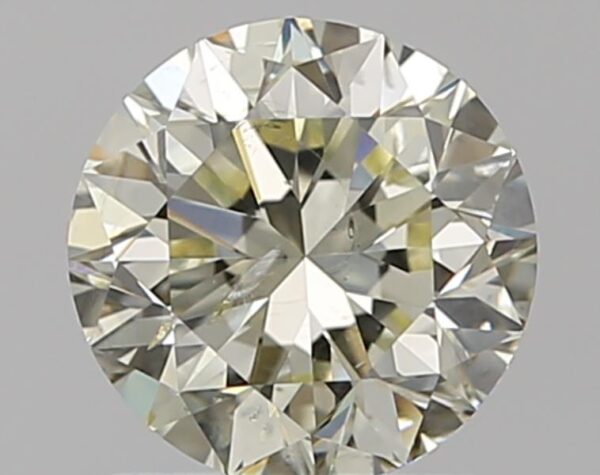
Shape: round
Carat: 1.01
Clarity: SI2
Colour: M
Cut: VG
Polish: EX
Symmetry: VG
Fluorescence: N
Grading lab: IGI
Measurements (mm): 6.3 x 6.21 x 4.04